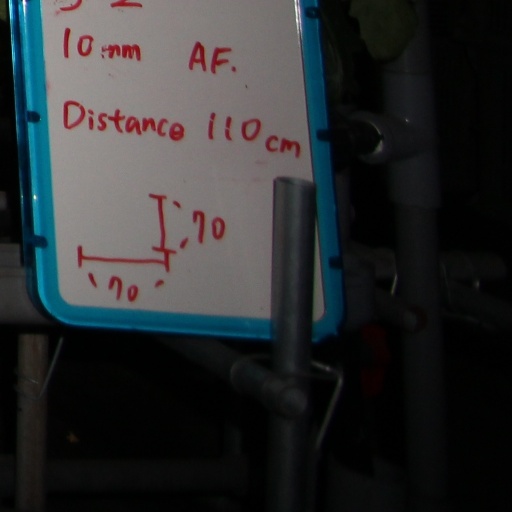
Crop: tomato